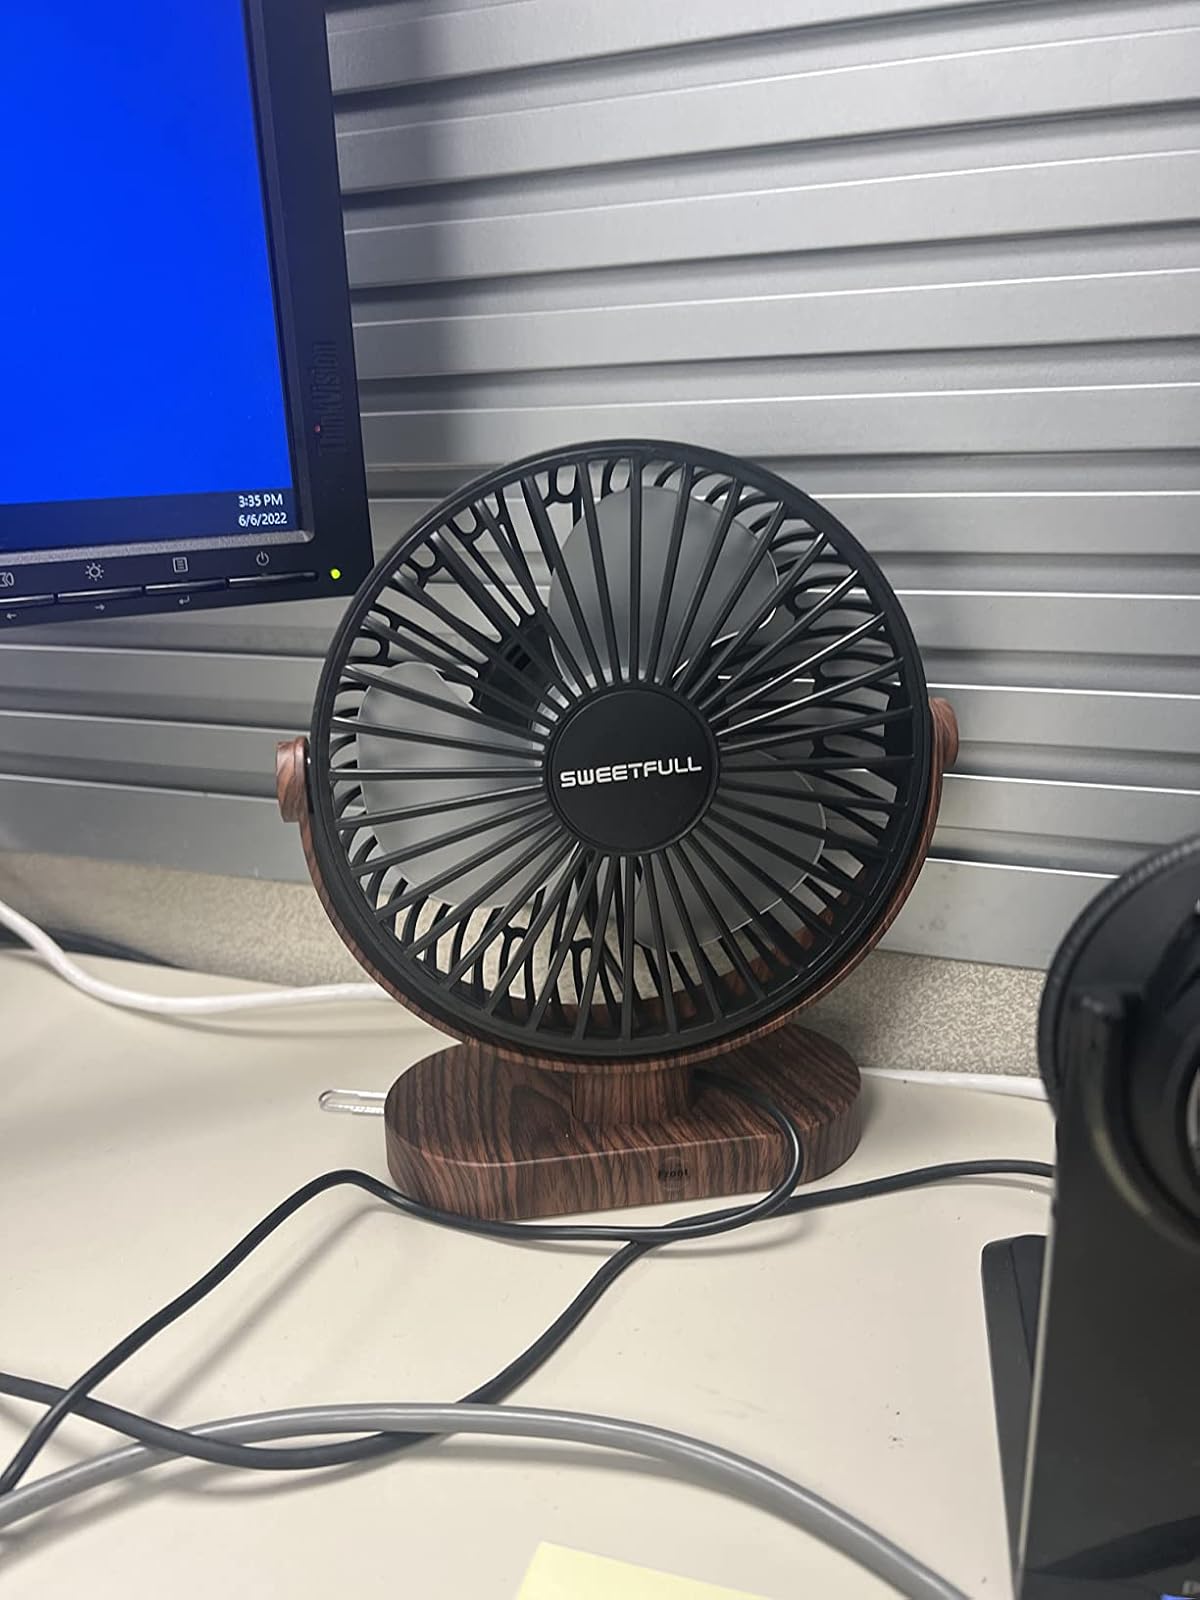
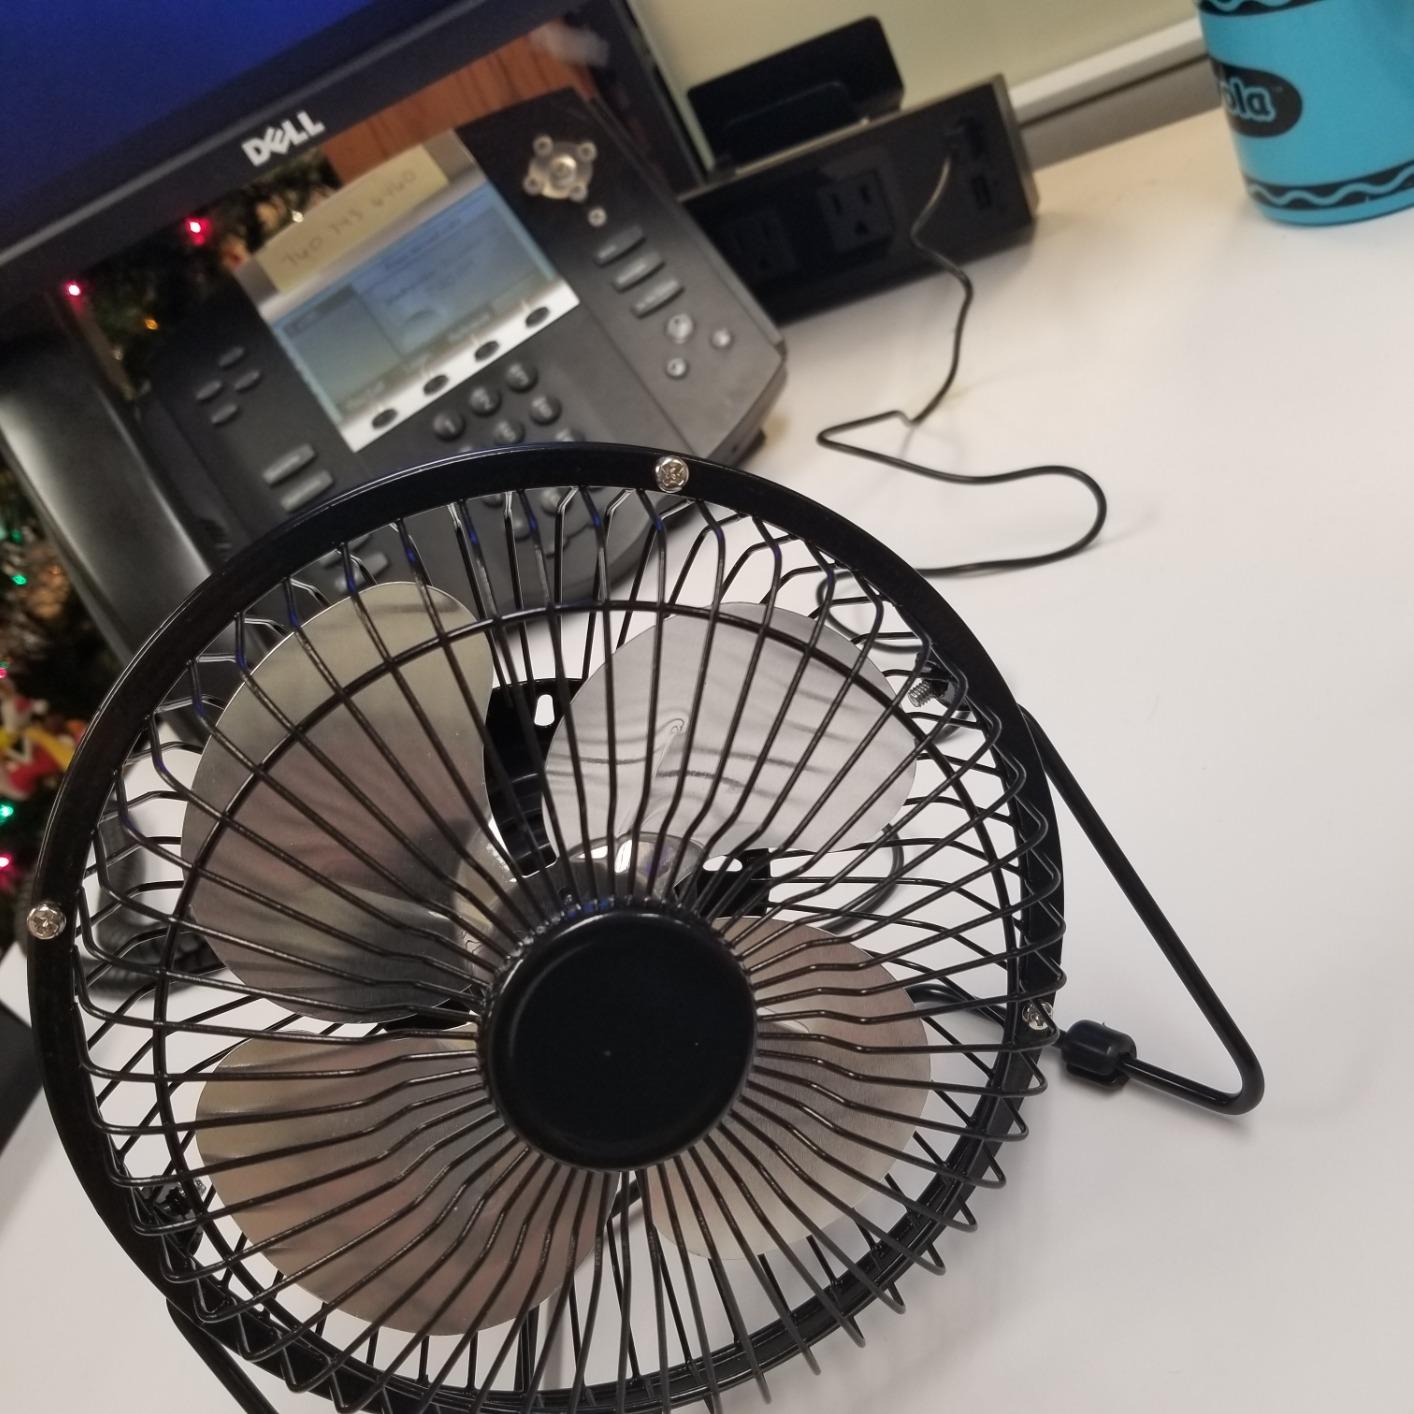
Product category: fan
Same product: no